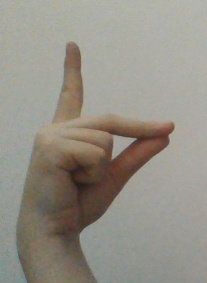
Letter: ta